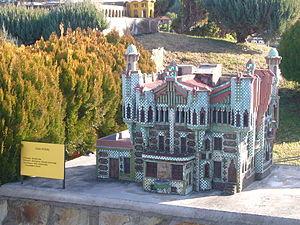
Catalunya en Miniatura est un parc de miniatures ouvert en 1983 à Torrelles de Llobregat, à 17 km de Barcelone. D'une superficie de 60 000 mètres carrés dont 35 000 mètres carrés dédiés aux maquettes, il s'agit d'un des plus grands parcs miniatures. Il présente des modèles réduits de 147 ouvrages de l'architecture calatane et majorcaine, dont les œuvres d'Antoni Gaudí.
La Casa Vicens, bâtie de 1883 à 1888, est la première grande œuvre architecturale d'Antoni Gaudí. Elle se situe dans le quartier de Gràcia à Barcelone, au 24 Carrer de les Carolines.